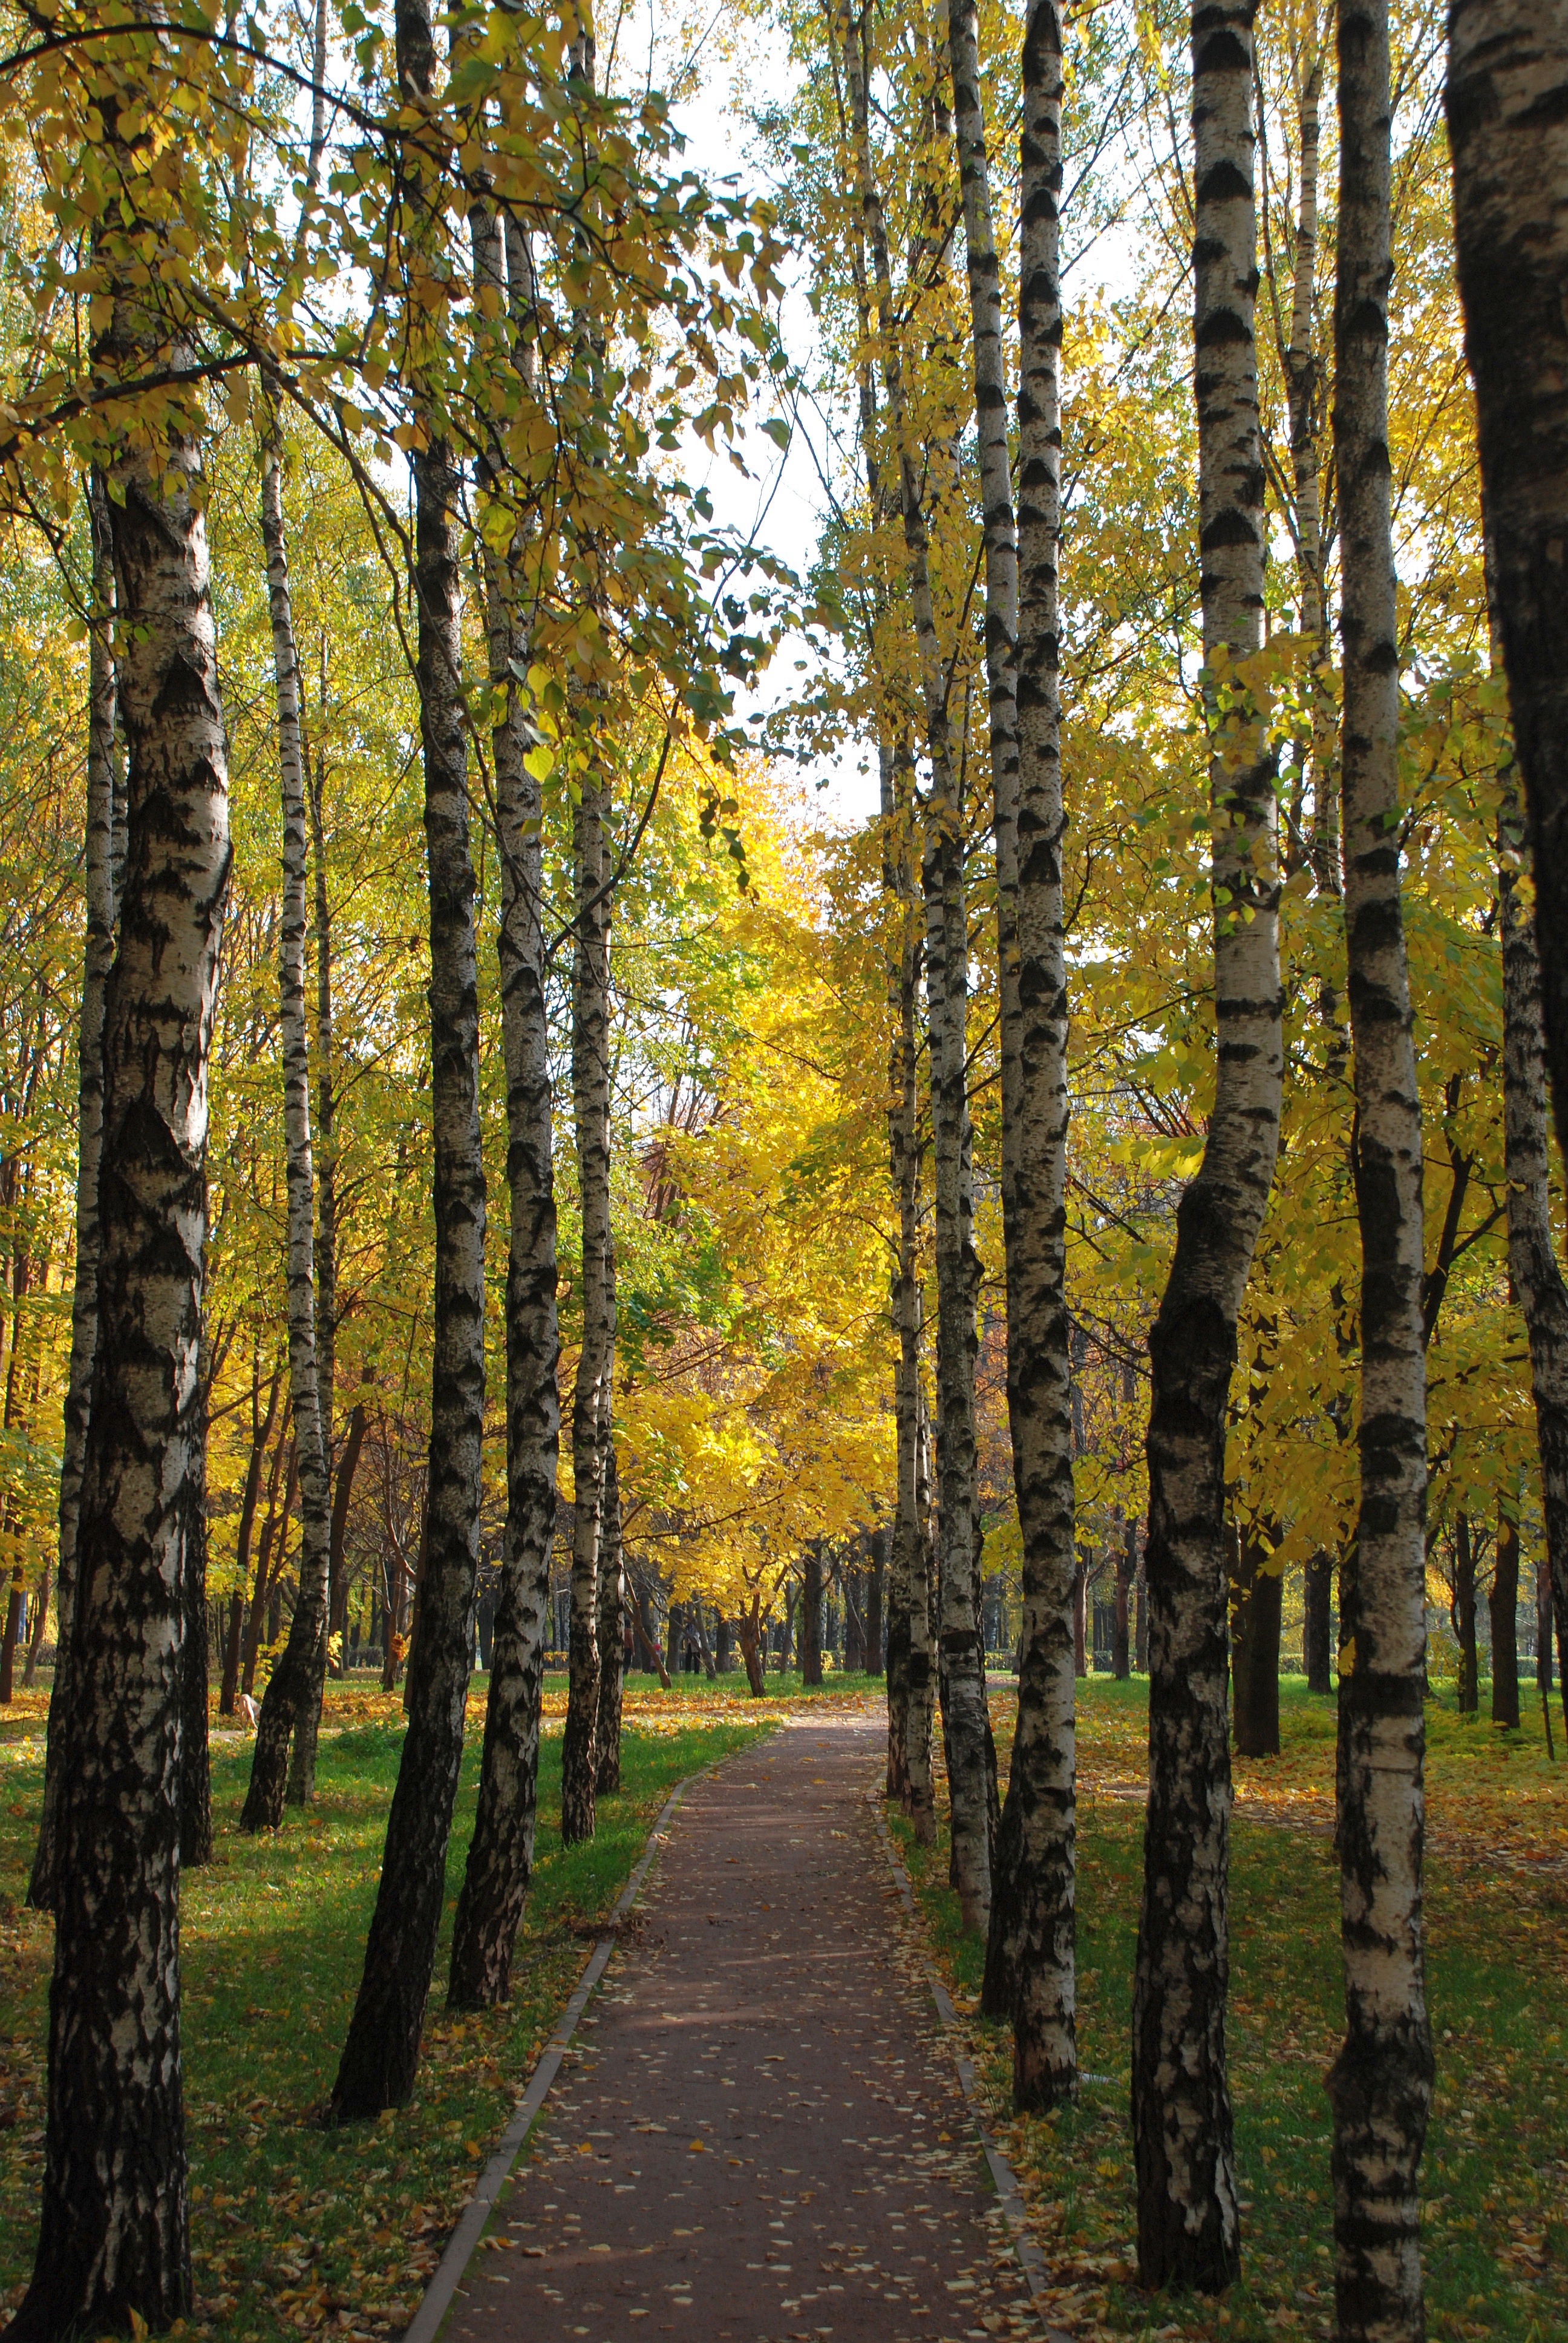
tree, forest, plant, sunlight, leaf, birch, autumn, park, nikon, season, cool image, deciduous, 50, grove, moscow, russia, woodland, d80, habitat, larch, ecosystem, moskau, 18135mmf3556g, nikond80, moscou, flowering plant, maidenhair tree, biome, old growth forest, natural environment, woody plant, temperate broadleaf and mixed forest, temperate coniferous forest, land plant